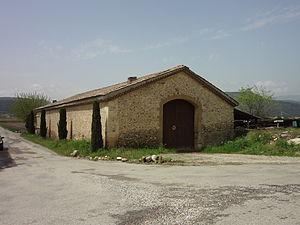
Les Mées, en provençal Lei Mèas, est une commune française située dans le département des Alpes-de-Haute-Provence en région Provence-Alpes-Côte d'Azur. Ses habitants sont appelés les Méens.